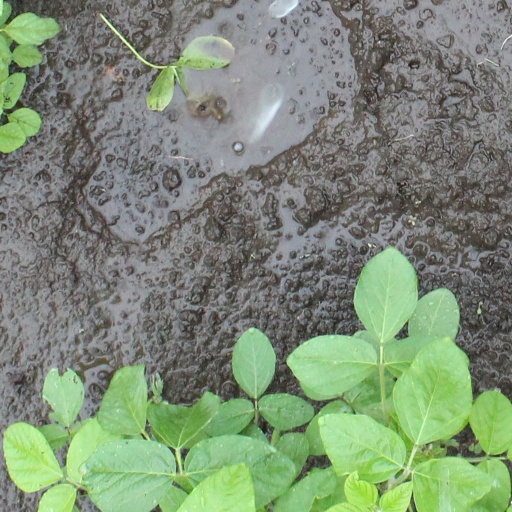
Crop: soybean